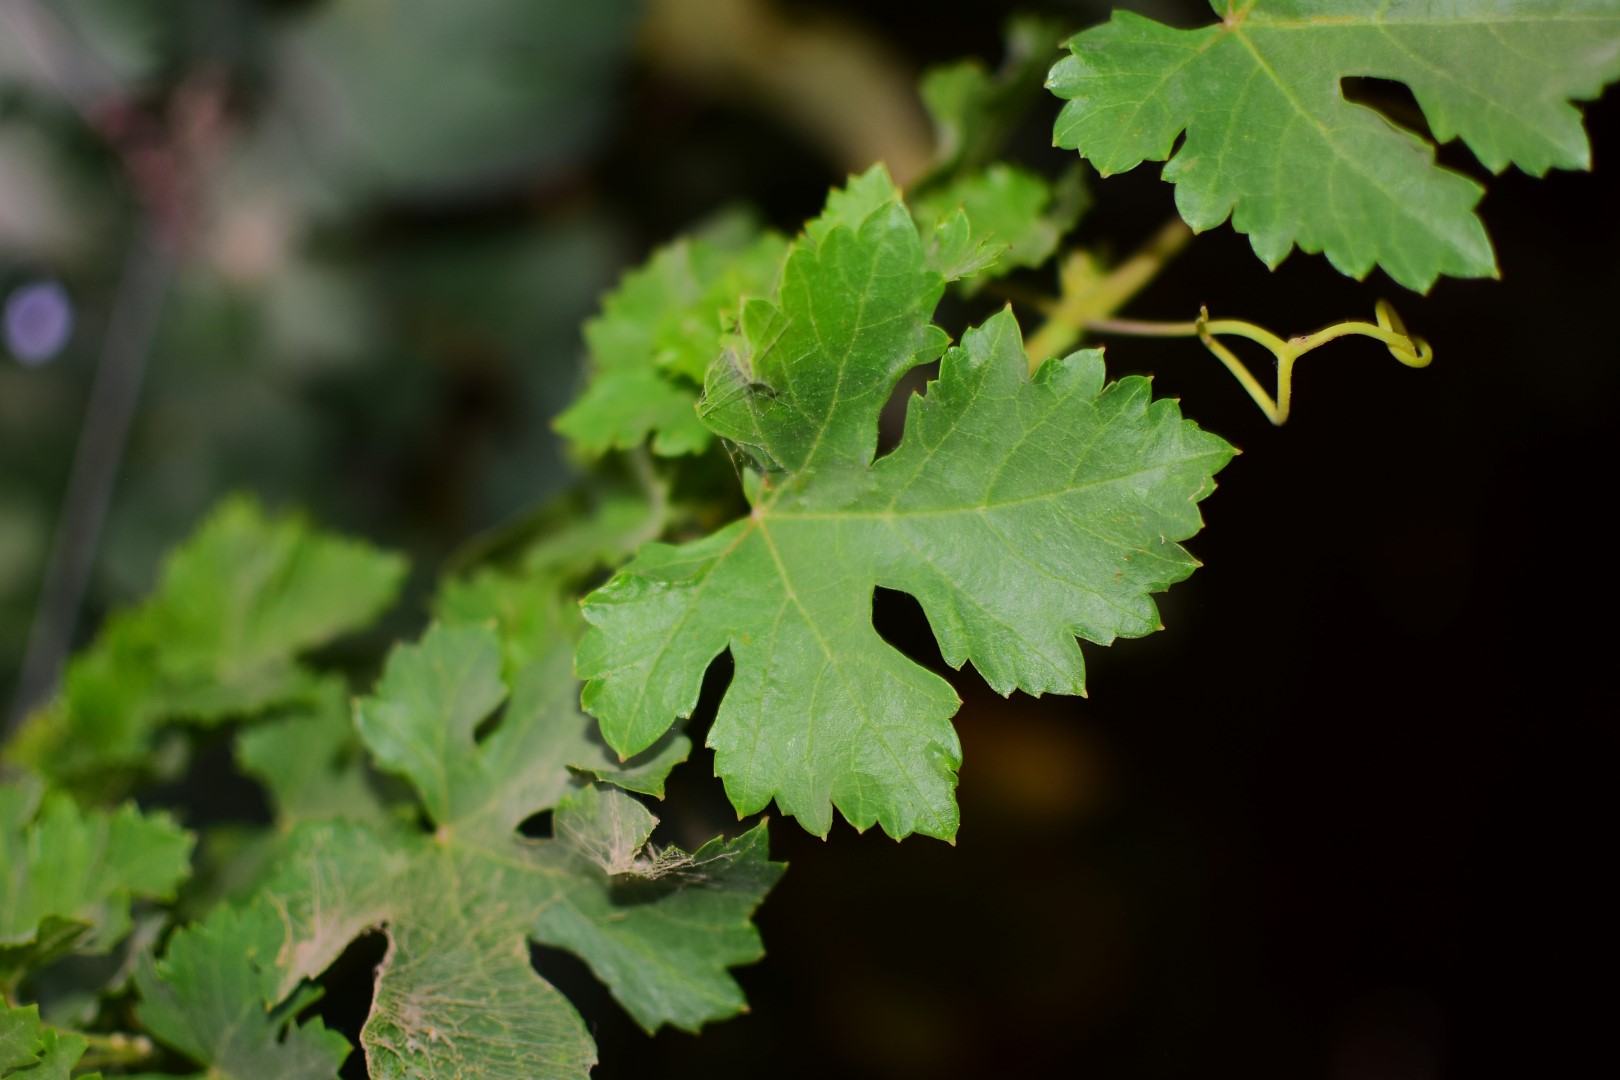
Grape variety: Aswud Balad